Dreikönigskirche, Dresden

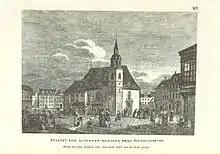
The first Dreikönigskirche

The first Dreikönigskirche was built in 1404 about south of the site of the present church in , though the first mention of this church by that name comes from 1421. This placement put the church in what is now the , near the centre of Old Dresden. The structure was Gothic in style and had a flat roof over its nave that was topped with two ridge turrets. The church was named for its altarpiece, which depicted the Three Holy Kings. This church was first mentioned in 1421, when the feudal rights over it were passed to the following the death of its priest, who had been holding his services at the Erasmi Chapel of the . The first Dreikönigskirche was destroyed by the Hussites around 1429 but it was rebuilt between 1514 and 1520, still in the Gothic style. During that reconstruction, the church was expanded into a three-aisled hall church with a choir.